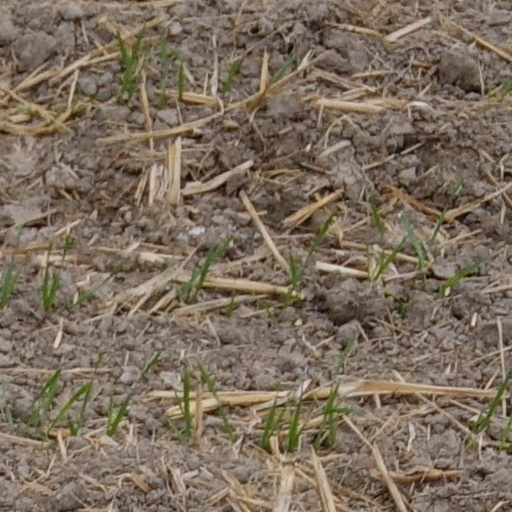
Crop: wheat